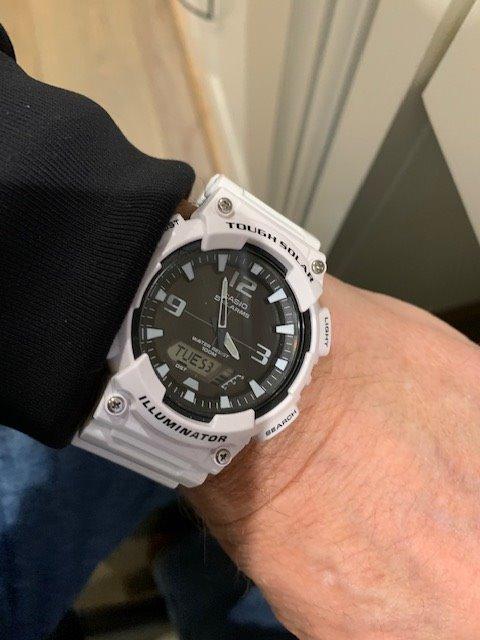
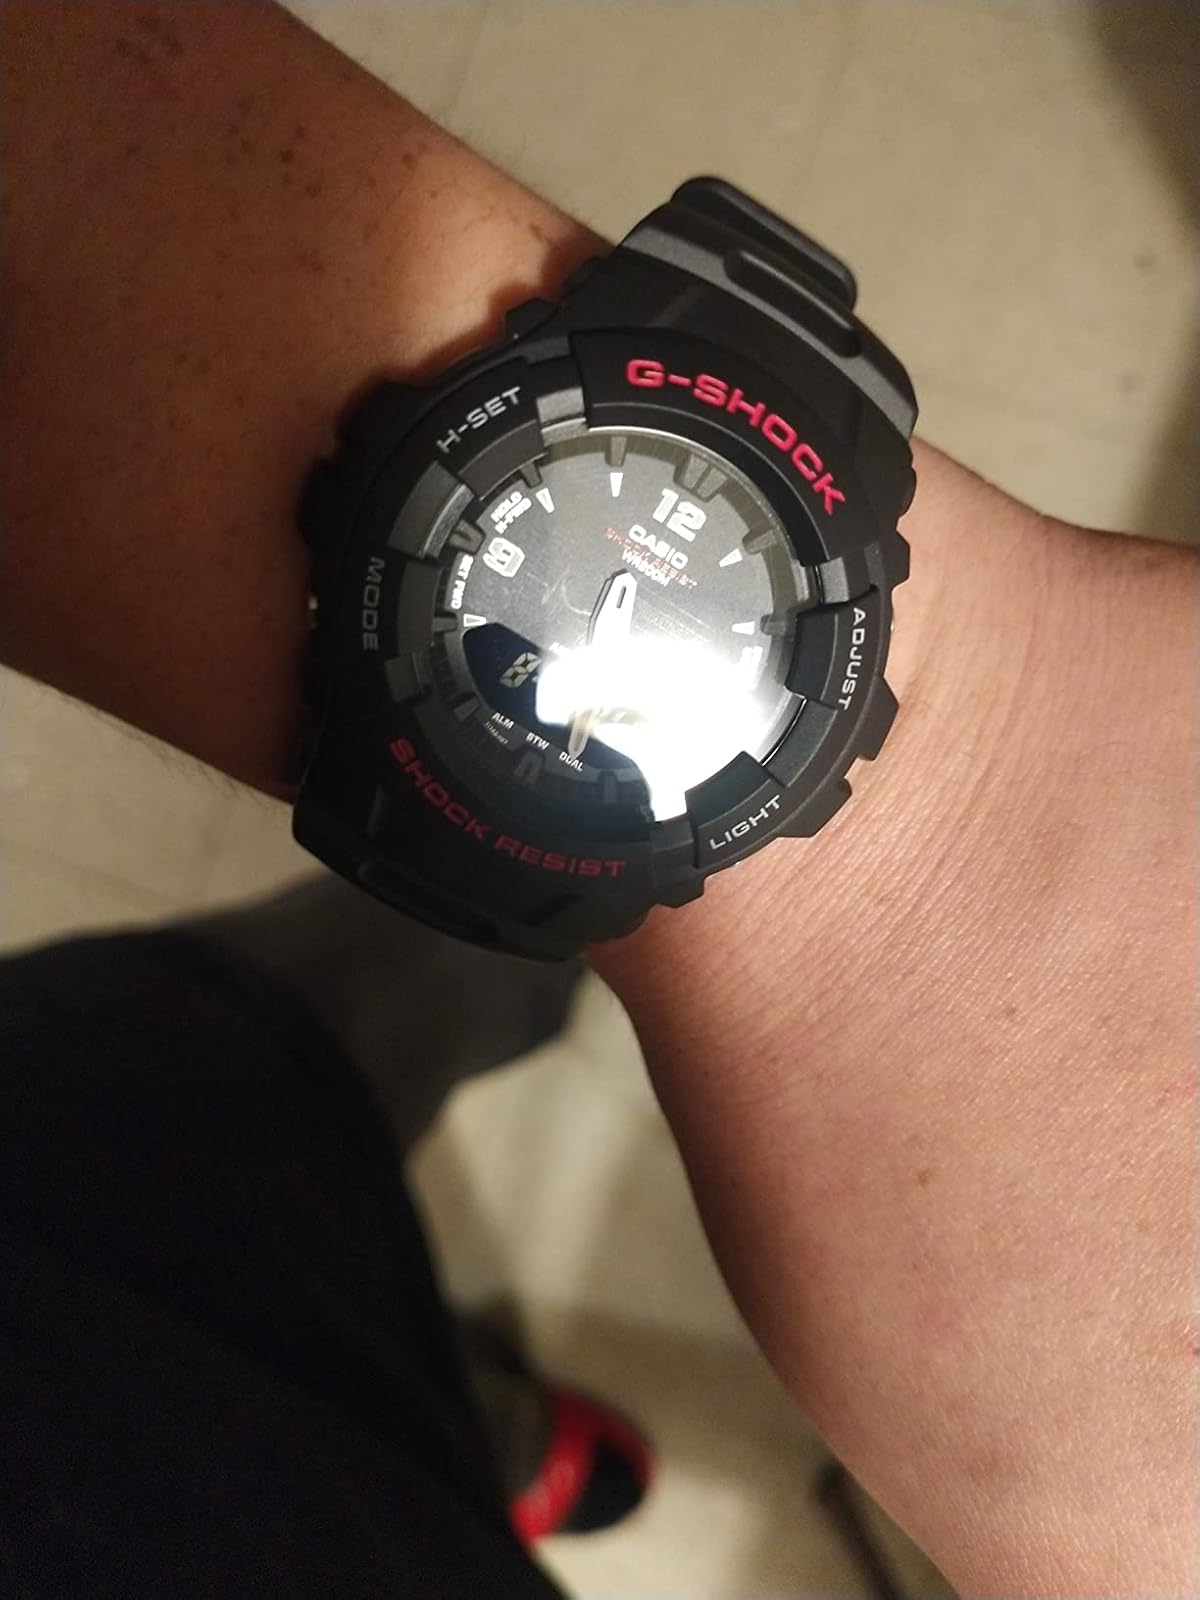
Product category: accessories_watch
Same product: no